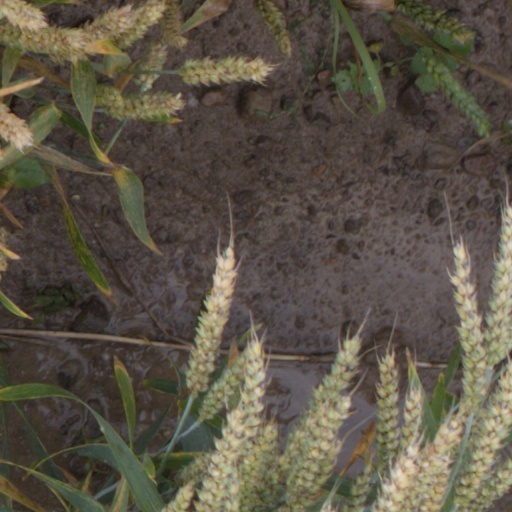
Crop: wheat